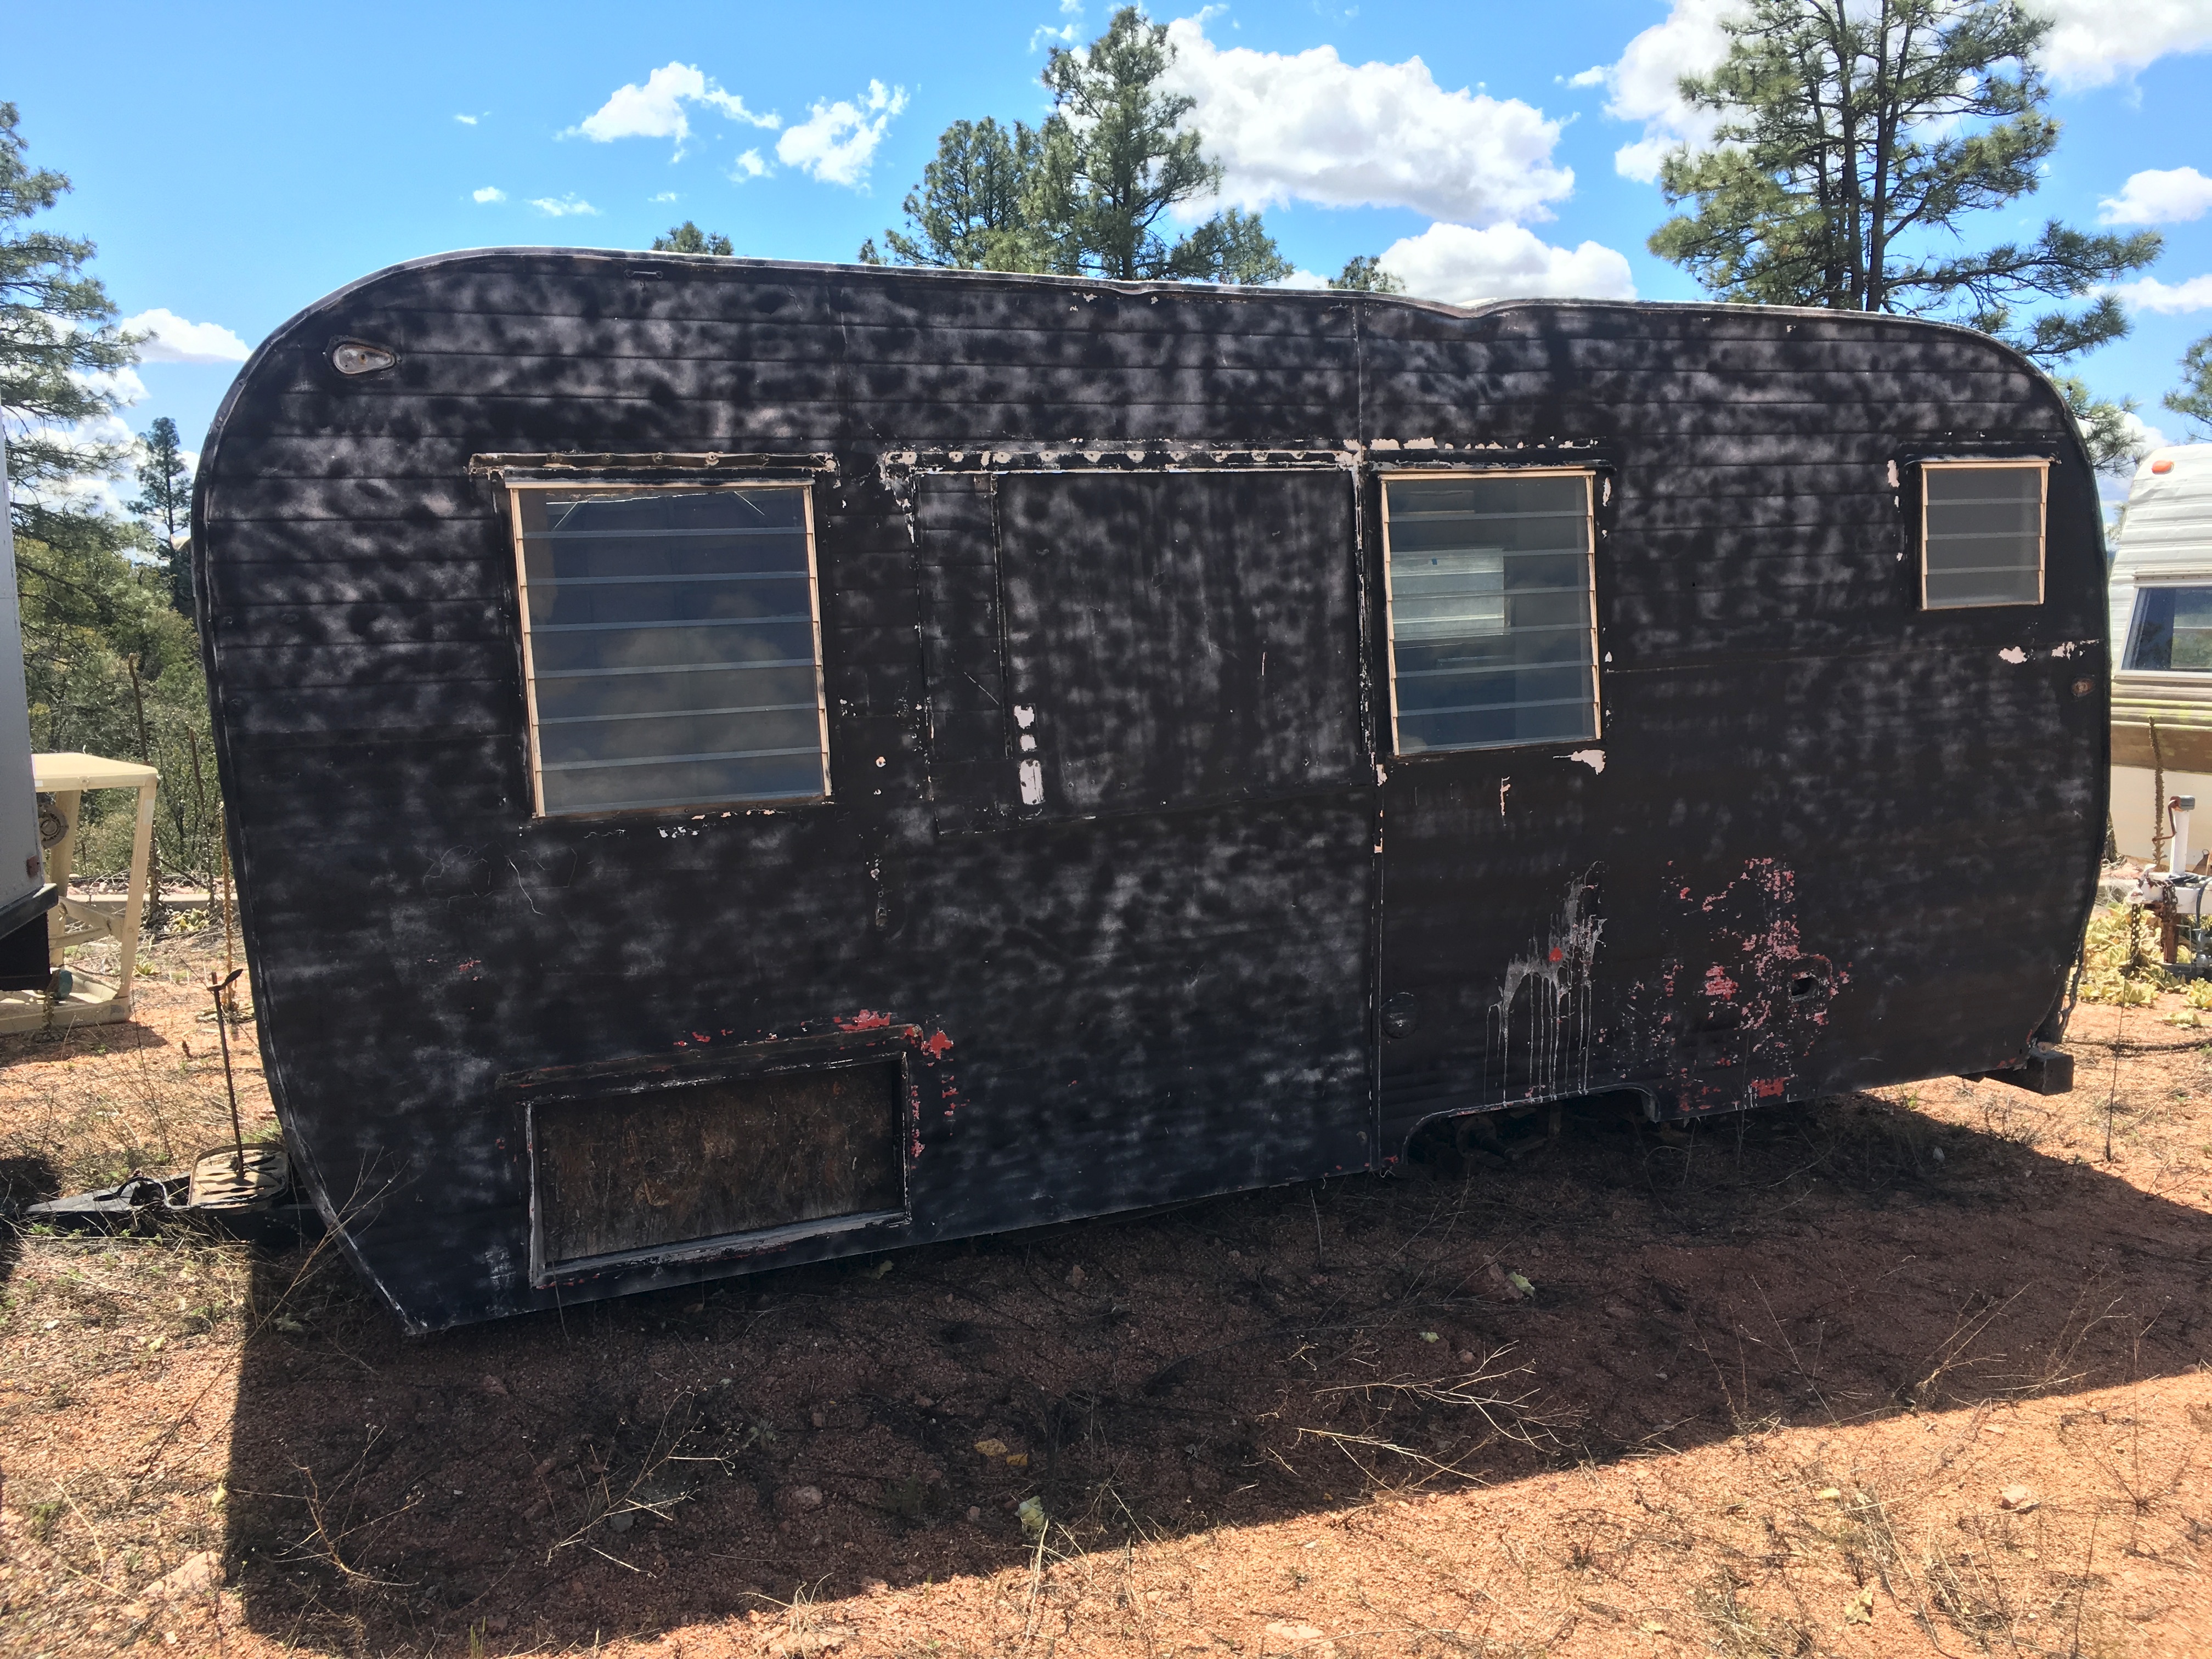
transport, shack, vehicle, rolling stock, railroad car